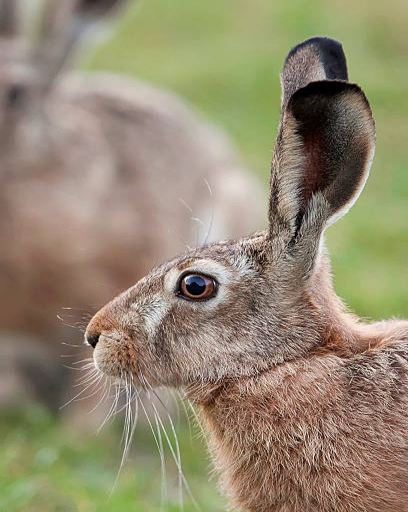
animal in the wild , a profile